Erinn Hayes

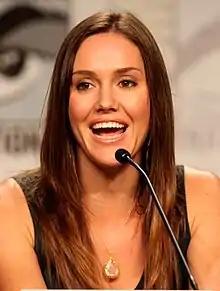
Hayes at the 2011 San Diego Comic-Con

Erinn Hayes (née Carter; born May 25, 1976) is an American actress and comedian. She is known for her role as Dr. Lola Spratt on the sitcom "Childrens Hospital" (2008–2016), which she later reprised in its spin-off series "Medical Police" (2020). For her role, Hayes received a nomination for the Primetime Emmy Award for Outstanding Actress in a Short Form Comedy or Drama Series in 2016.